Lord Nelson-class battleship

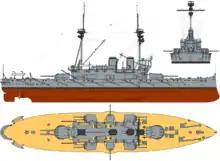
3-view profile and plan of "Agamemnon"

The "Lord Nelson"-class ships had an overall length of , a beam of and an extra deep load draught of . They displaced at normal load and at deep load. "Lord Nelson" had a metacentric height of at extra deep load. The "Lord Nelson" class "proved good seaboats and steady gun platforms, with excellent manoeuvrabiling qualities." Their crew numbered 749–756 officers and ratings in peacetime and averaged 800 men during the war.